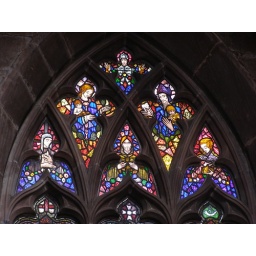
Detail of a stained glass window by Harry Clarke at St Mary, Nantwich, Cheshire